Charentais melon

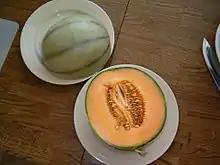
A Charentais melon hybrid with somewhat netted skin, split in half

A Charentais melon is a type of French cantaloupe, "Cucumis melo" var. "cantalupensis".